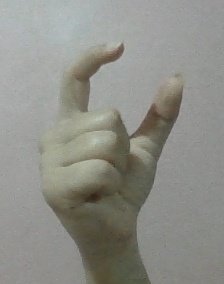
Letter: nun